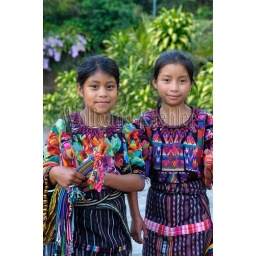
Guatemala, highlands, lake atitlan, panajachel, street scene, mayan girls in trditional clothing